Butterfly McQueen

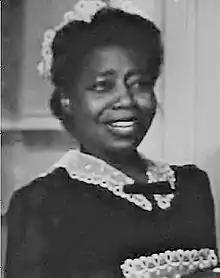
McQueen in "Affectionately Yours" (1941)

Butterfly McQueen (born Thelma McQueen; January 8, 1911December 22, 1995) was an American actress. Originally a dancer, McQueen first appeared in films as Prissy in "Gone with the Wind" (1939). She also appeared in the films "Cabin in the Sky" (1943), "Mildred Pierce" (1944), and "Duel in the Sun" (1946).